Biryani

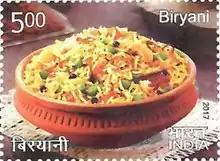
"Biryani" depicted on a 2017 Indian stamp

Some theories suggest that the name originated from the Sanskrit word "vrīhí", meaning rice. Other theories suggest originated from "birinj", the Persian word for rice. Another theory states that it was derived from "biryan" or "beriyan", which means "to fry" or "to roast". It may alternatively be related to the Persian word "bereshtan" which also means "to roast (onions)", as the dish is often prepared by flavouring rice with fried onions and meat, besides mild spices.